Madonna (name)

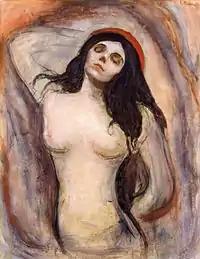
The "Loving Woman" or "Madonna" (1895) by Edvard Munch, which according to Catholic University of America merges "the sacred and the profane" artistic style. Attributed as a depiction of Mary, mother of Jesus.

Madonna comes from Old Italian language words of "ma" ("my") and "donna" ("lady"). The Italian word came from the Latin phrase "mea domina" (or "domina mea"), translated as "my mistress" in English. In modern Italian, "my lady" is translated as "mia donna". The name is alternatively spelled as "Madona", "Madonnah", and "Madòna". Its short-form nicknames include "Maddy", "Maddie", "Madge", and "Donna".